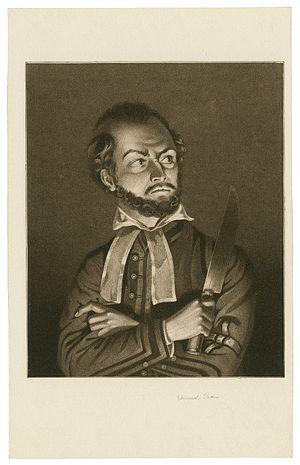
Shylock est l'un des personnages les plus marquants du Marchand de Venise de William Shakespeare. Il y tient le rôle d'un riche usurier juif, pratiquant des taux déraisonnables et acharné dans le recouvrement de ses créances.